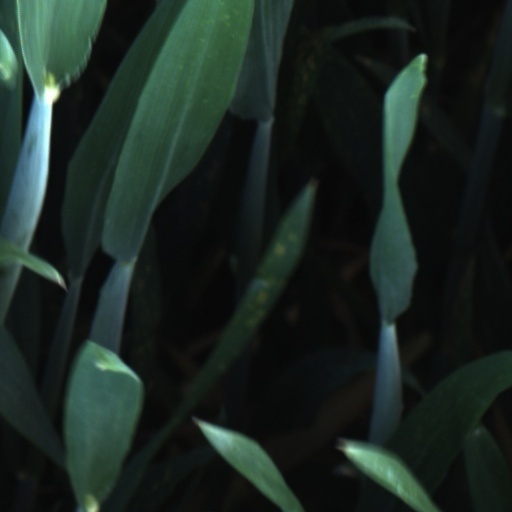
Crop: wheat